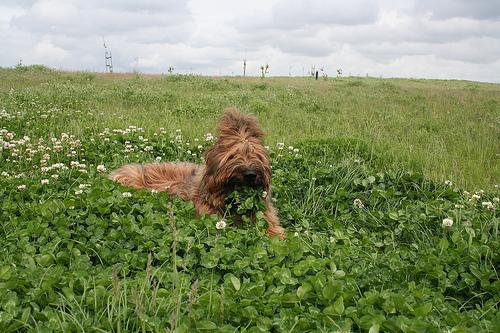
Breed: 230-n000041-briard